Procuratie

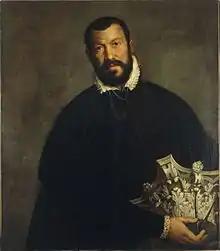
Paolo Veronese, "Portrait of Vincenzo Scamozzi" ("c". 1585)

In sharp contrast to the newly built Procuratie Vecchie on the northern side of Saint Mark's Square, the southern side was still lined with several antiquated structures. These included the rent-free apartments erected in the thirteenth century for the procurators as well as their "ridotti" (offices), which were located inside a separate building dating back to the reign of Pietro I Orseolo (976–978). This building, the , had originally been constructed as a hospice to give aid and shelter to the pilgrims arriving in the city to venerate the relics of Saint Mark. Later, it served as an almshouse for indigent women.